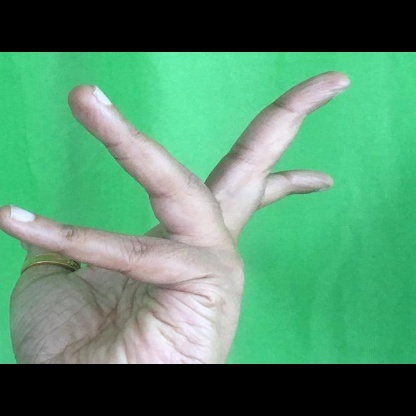
Mudra: Alapadmam